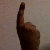
The image shows a hand gesture representing the number 1 in Indian Sign Language.